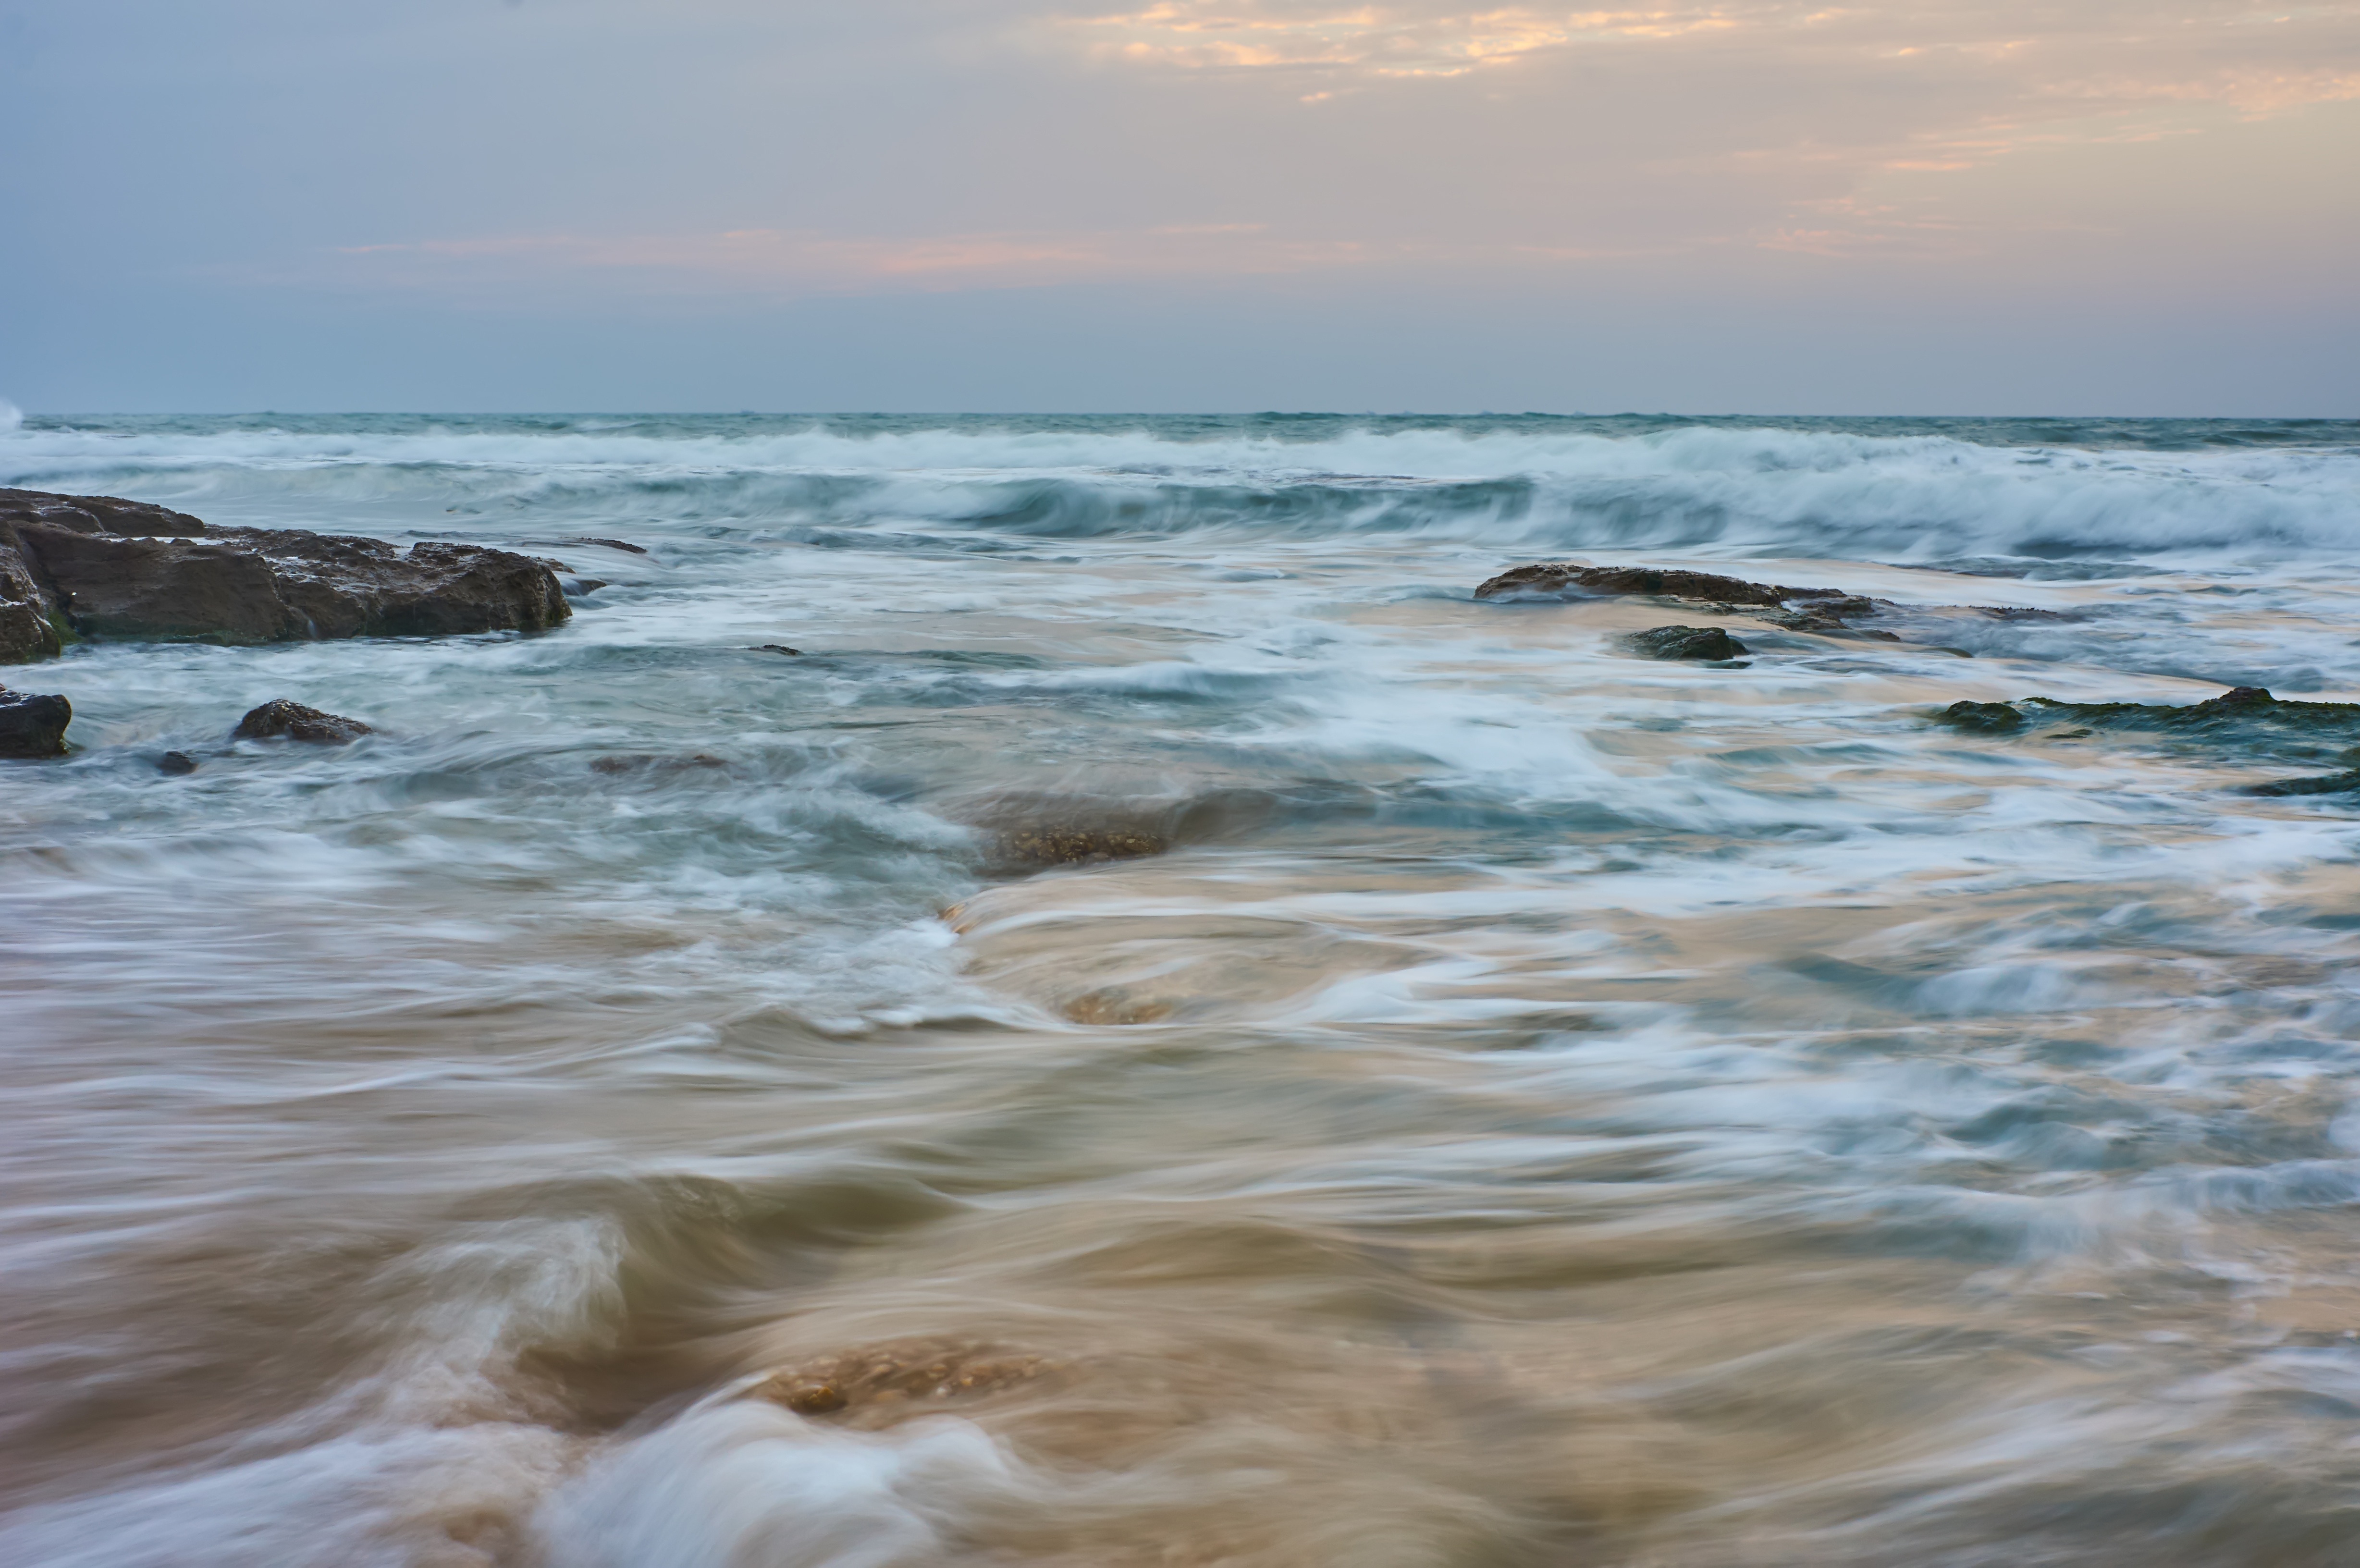
beach, sea, coast, water, sand, rock, ocean, horizon, cloud, sunlight, shore, wave, material, body of water, cape, wind wave